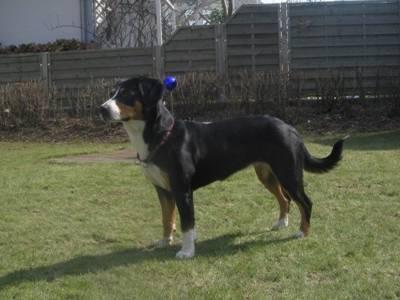
EntleBucher